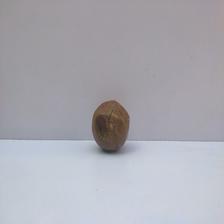
Size: Spoiled